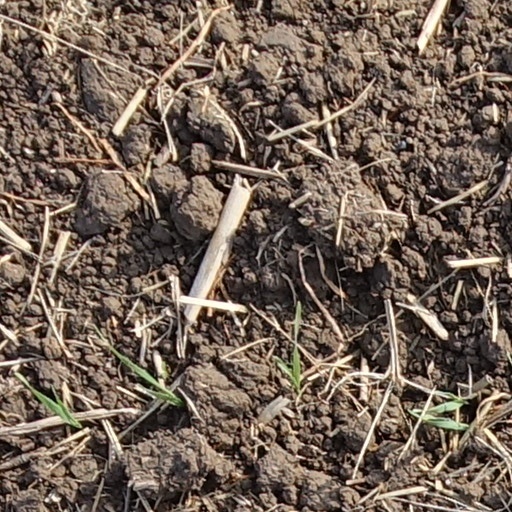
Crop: wheat